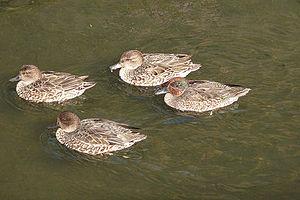
La Sarcelle d'hiver est la plus petite espèce de canards de surface. Elle se rencontre en Europe, Amérique du Nord et aussi en Asie. Dans ces régions, elle vit dans les zones tempérées à septentrionales. C'est un migrateur partiel, elle est chassée en grand nombre en Europe et en Amérique du Nord. La population nord-américaine est considérée par certains ornithologues comme une espèce à part, la Sarcelle à ailes vertes, et par d'autres comme une sous-espèce.